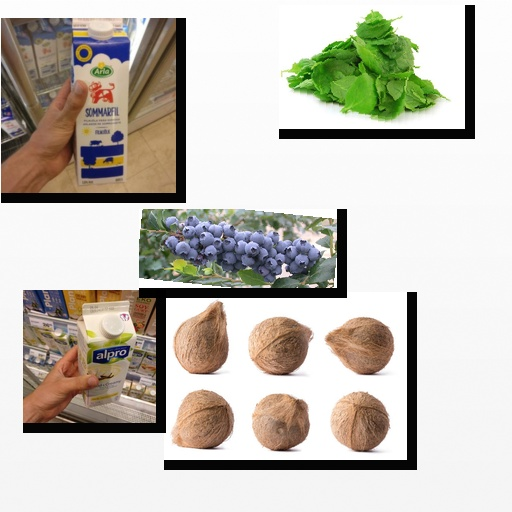
Food items: spinach, vanilla_soy_yogurt, blueberry, sour_milk, coconut